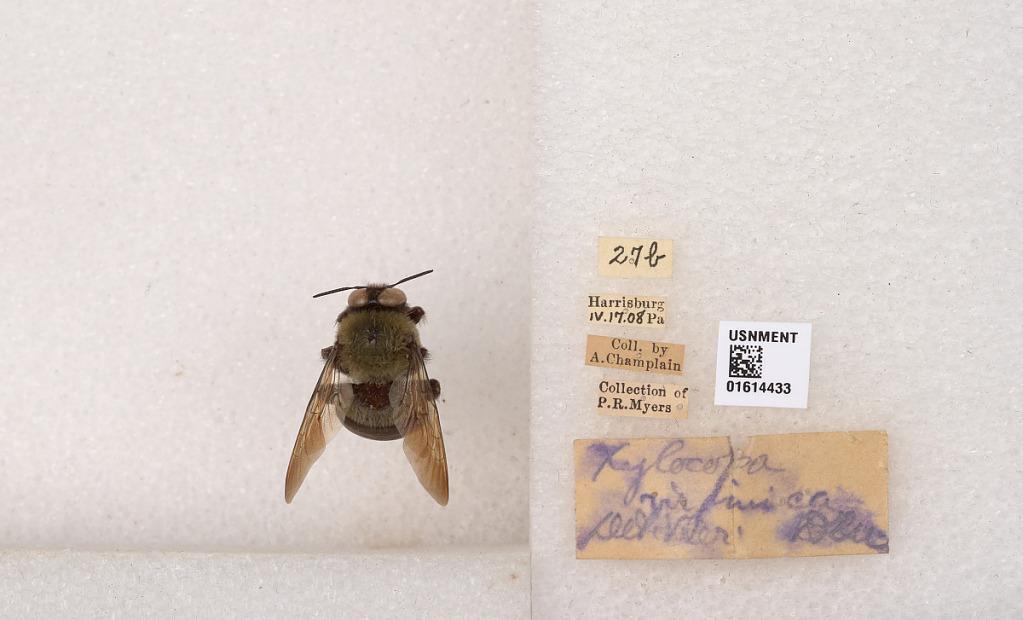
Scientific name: Xylocopa (Xylocopoides) virginica virginica (Linnaeus)
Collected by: A. Champlain
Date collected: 1908-4-17
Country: United States
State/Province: Pennsylvania
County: Dauphin
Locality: Harrisburg
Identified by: Vier